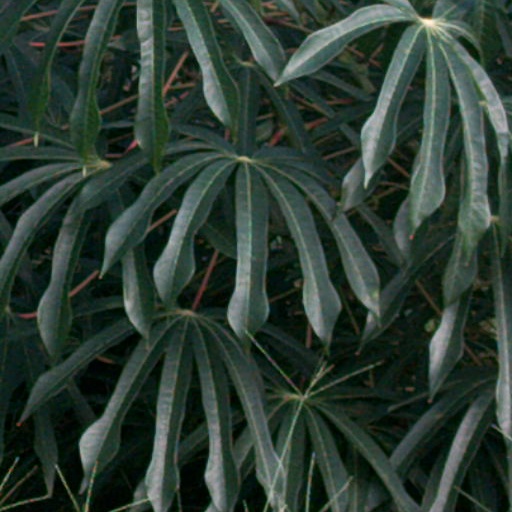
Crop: cassava